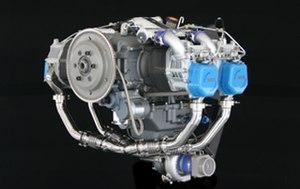
moteur SMA SR305-230
SMA, filiale du groupe Safran, était un fabricant français de moteur Diesel à pistons, fonctionnant au kérosène et spécifiquement conçus pour l'aviation légère. Elle était basée à Bourges et employa jusqu'à 80 personnes.